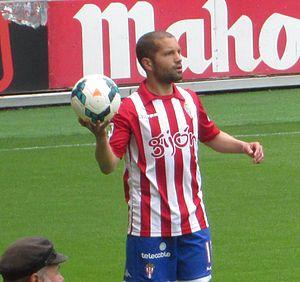
Alberto Lora Ramos est un footballeur espagnol né le 25 mars 1987 à Móstoles, qui évolue au poste de milieu de terrain pour le Real Sporting de Gijón en Espagne.